Noctua janthe

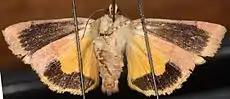

The wingspan is 30–40 mm. The length of the forewings is 16–20 mm. The ground colour of the forewings varies from bright ochre to gray to brown, often with a reddish or light purple tint. Orbicular and reniform are not clearly marked. The hindwing is orange-yellow with a broad distal black band. This species can only be separated from "Noctua janthina" by examination of the genitalia.